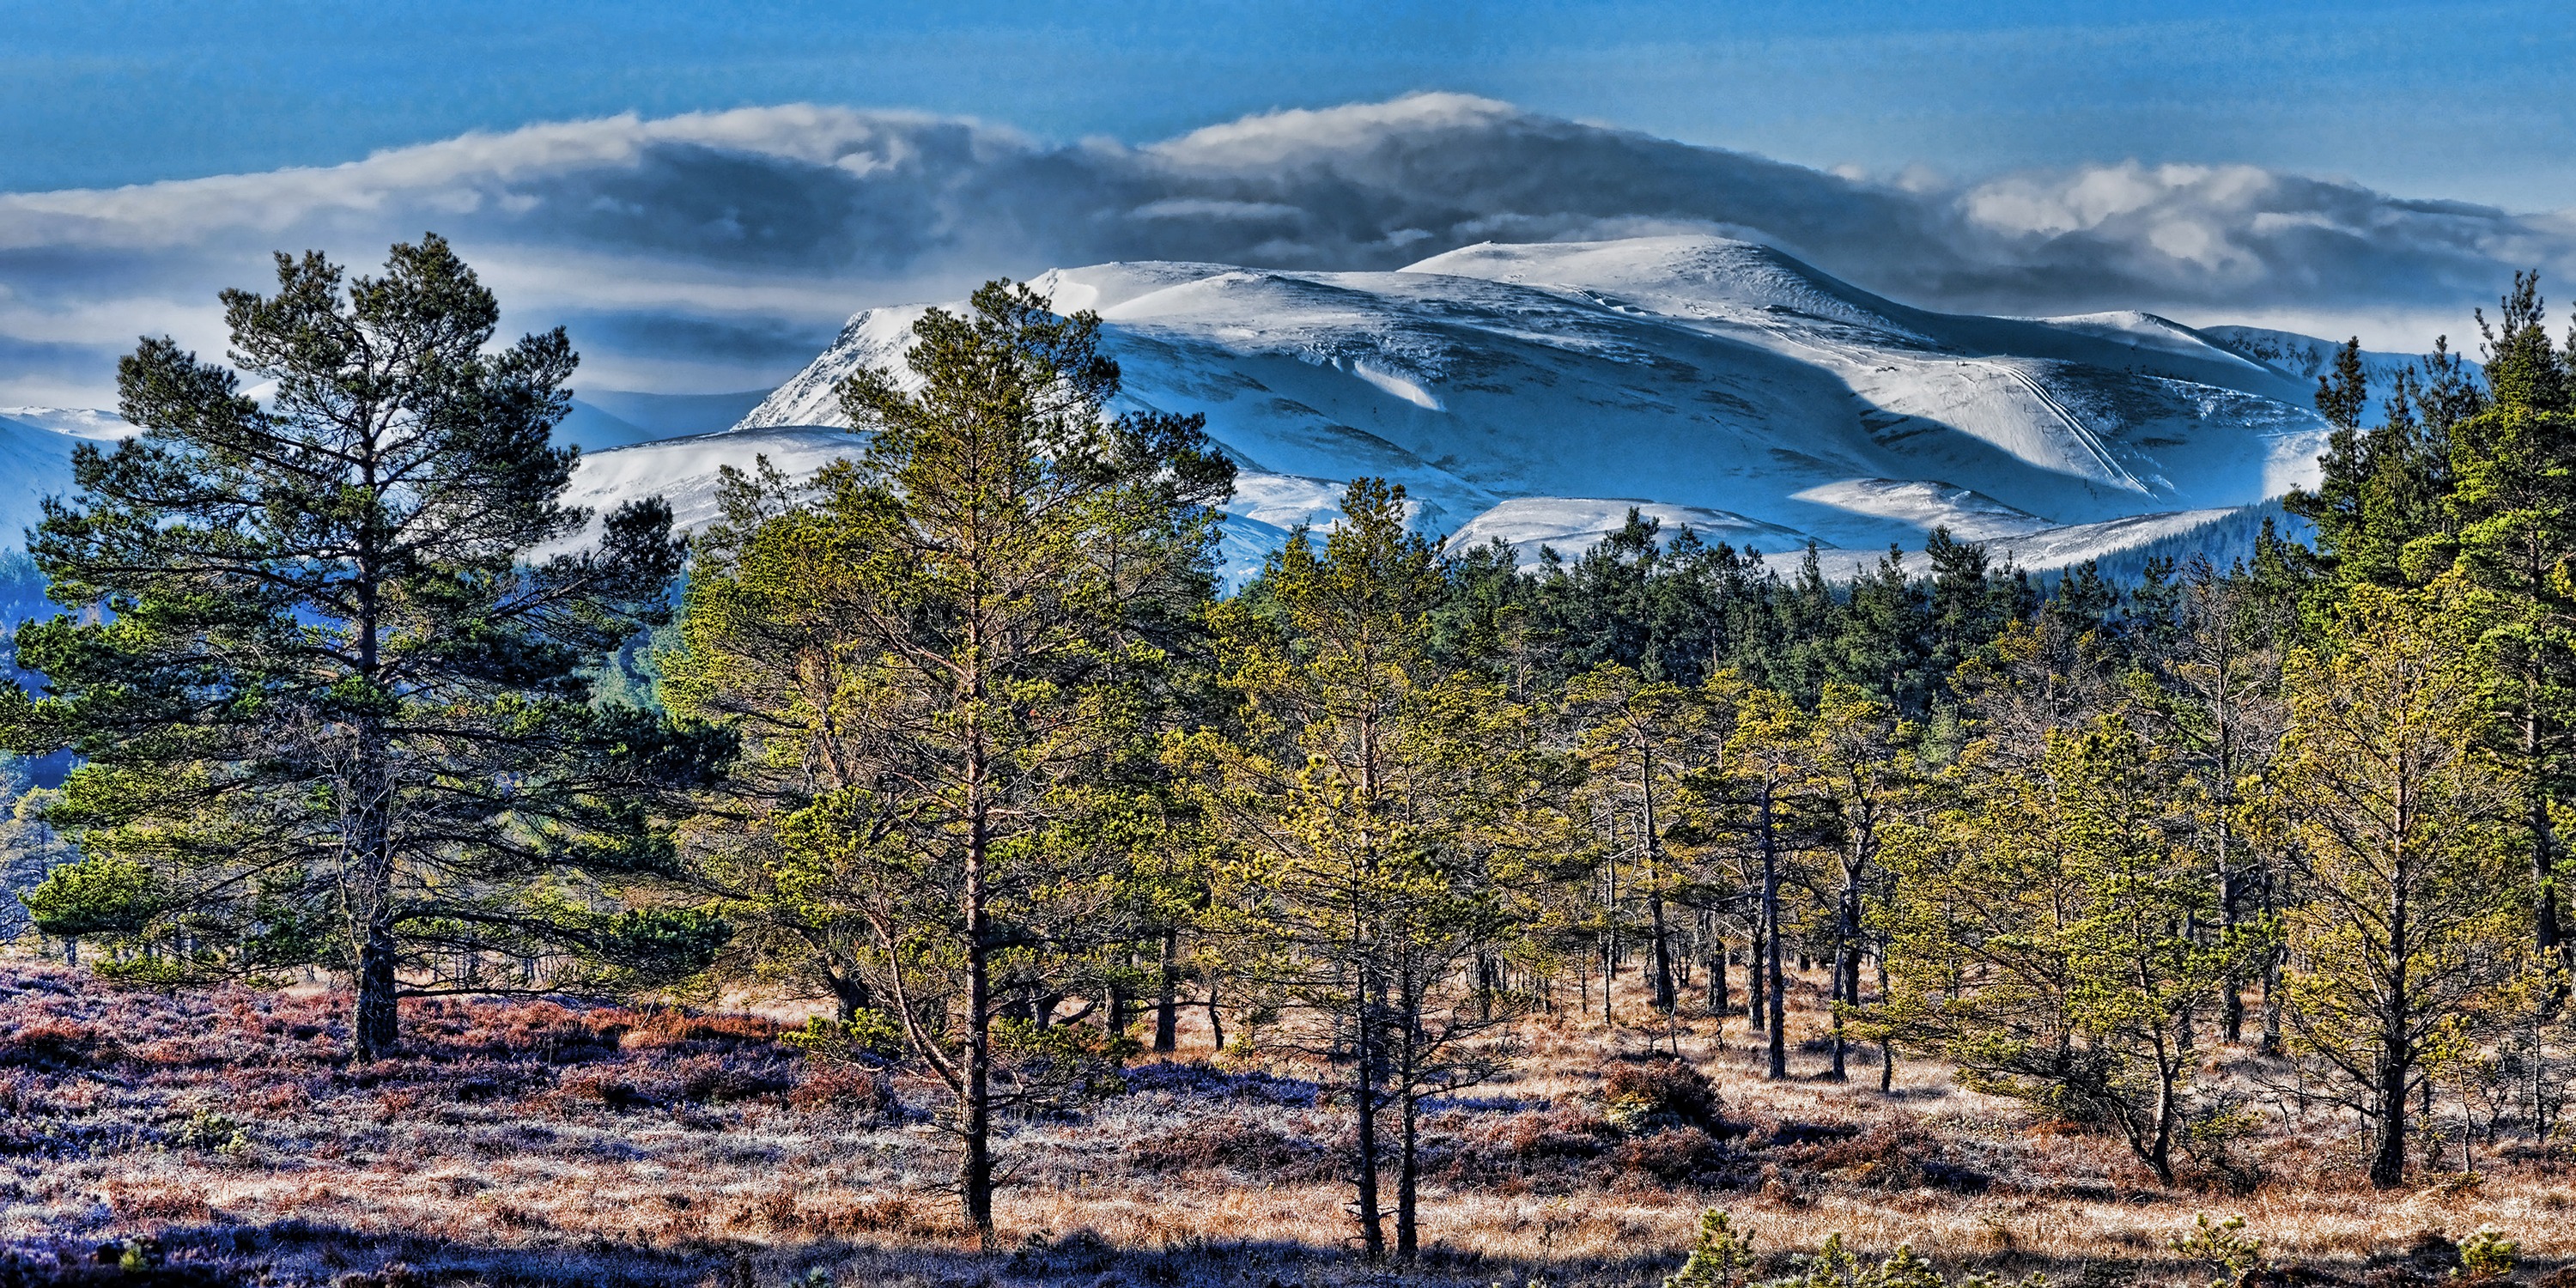
landscape, tree, nature, forest, wilderness, mountain, winter, plant, sky, trail, meadow, lake, mountain range, autumn, alpine, national park, season, ridge, trees, mountains, plateau, woodland, habitat, larch, ecosystem, morgenstimmung, biome, natural environment, geographical feature, woody plant, mountainous landforms, temperate broadleaf and mixed forest, temperate coniferous forest